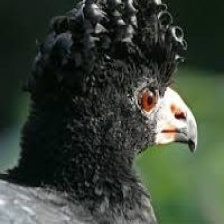
Species: WATTLED CURASSOW
Scientific name: CRAX GLOBULOSA